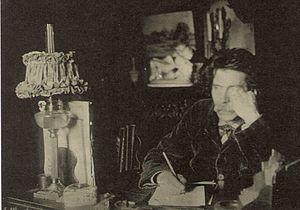
Joseph Auguste Maurice Rollinat, né à Châteauroux le 29 décembre 1846 et mort à Ivry-sur-Seine le 26 octobre 1903, est un poète, musicien et interprète français.